Homelessness in the United States

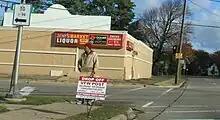
Homeless soliciting employment, Ypsilanti, Michigan

In response to the Great Recession in the United States, President Obama signed several pieces of legislation that addressed the homelessness crisis. The American Recovery and Reinvestment Act of 2009 addressed homelessness prevention, in which he allocated an additional $1.5 billion to HUD for the "Homelessness Prevention and Rapid Rehousing Program (HPRP)." The purpose of HPRP was to assist individuals and families who are otherwise healthy and not chronically homeless in escaping homelessness or preventing homelessness of the vulnerable population.